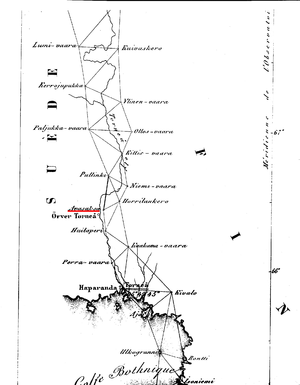
Aavasaksa, en suédois Avasaksa, anciennement orthographié Avasaxa, est une colline de Finlande culminant à 242 mètres d'altitude dans la commune d'Ylitornio. Elle est située dans la région et province de Laponie, à quelques kilomètres au sud du cercle polaire arctique, et fait face à la frontière suédoise, délimitée par la rivière Torne, qui coule à l'ouest. Offrant depuis son sommet un large panorama de la nature lapone, elle constitue le point le plus méridional de Finlande permettant l'observation du soleil de minuit. Théâtre de l'expédition Maupertuis au cours de la première moitié du XVIIIᵉ siècle, la colline est ensuite utilisée comme repère dans l'arc géodésique de Struve au cours du XIXᵉ siècle, ce qui lui vaut de faire partie du patrimoine mondial de l'UNESCO depuis 2005 aux côtés de 33 autres sites de mesures. Site touristique renommé depuis plus d'un siècle, elle accueille aujourd'hui des milliers de visiteurs chaque année. En raison de son intérêt historique et de sa localisation originale, elle a été classée parmi les 27 paysages nationaux de Finlande.